Russian lacquer art

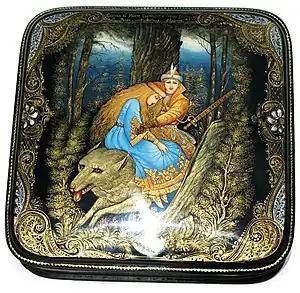
A Palekh jewelry box depicting a scene from the fairy tale "Tsarevitch Ivan, the Fire Bird and the Gray Wolf"

Russian lacquer art developed from the art of icon painting, which came to an end with the collapse of Imperial Russia. The icon painters, who previously had been employed by supplying not only churches but people's homes, needed a way to make a living. Thus, the craft of making papier-mâché decorative boxes and panels developed, the items were lacquered and then hand painted by the artists, often with scenes from folk tales.